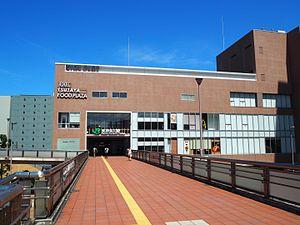
La gare de Higashi-Kanagawa est une gare ferroviaire de la ville de Yokohama, dans la préfecture de Kanagawa au Japon. La gare est desservie par les lignes Keihin-Tōhoku et Yokohama de la JR East.